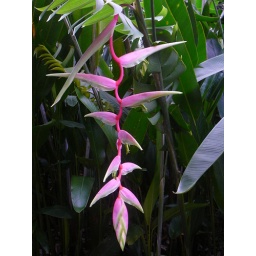
Its somehow strange to see this flower in pink